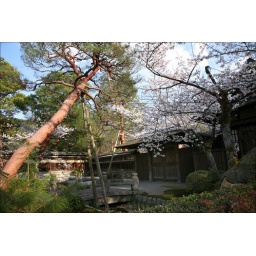
Cherry blossoms and carefully groomed pine trees gaurd the gate to a wealthy estate compound in Kyoto.